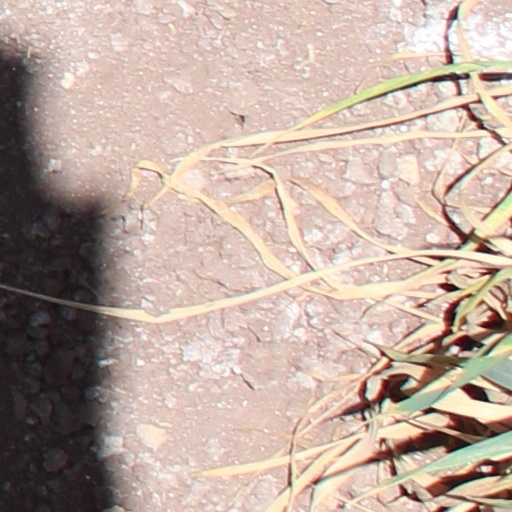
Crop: wheat